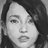
Emotion: neutral